Mary Wiseman (actress)

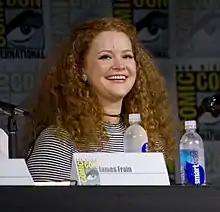
Wiseman at the 2017 San Diego Comic-Con

Mary Wiseman (born July 30, 1985) is an American actress. She is best known for starring as in the Paramount+ science fiction drama series "" (2017–2024).